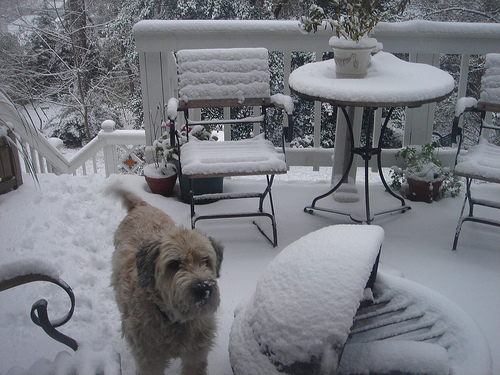
Animal: dog
Breed: wheaten terrier